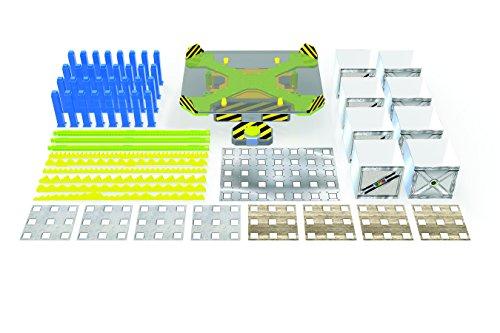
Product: SmartLab Toys Aftershock Earthquake Lab Set (53 Piece)
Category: Toys & Games | Learning & Education | Science Kits & Toys
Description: Mix and match the six unique quake keys with the variable speeds to test up to a 10.0 magnitude quake.
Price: $10.00
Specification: ProductDimensions:11.5x11.5x2.8inches|ItemWeight:2pounds|ShippingWeight:3.7pounds(Viewshippingratesandpolicies)|DomesticShipping:ItemcanbeshippedwithinU.S.|InternationalShipping:ThisitemcanbeshippedtoselectcountriesoutsideoftheU.S.LearnMore|ASIN:B071GZTVDC|Itemmodelnumber:15726|Manufacturerrecommendedage:8yearsandup